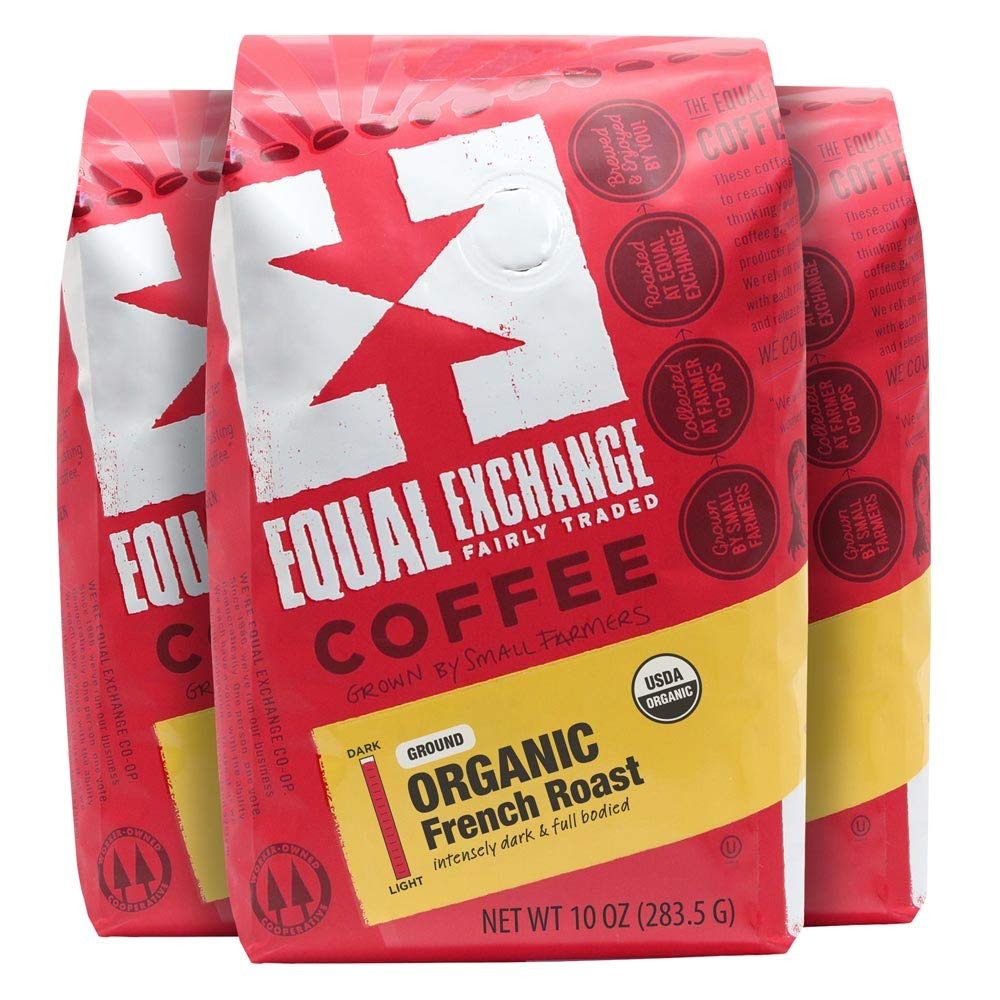
Item Name: Equal Exchange Organic Coffee, French Roast, Ground Bags, 10 Ounce (Pack of 3)
Bullet Point 1: Contains 3 bags, 10 oz per bag (30 oz)
Bullet Point 2: TASTE: Chocolaty Richness and a Subtle Smoky Flavor
Bullet Point 3: ROAST: Balanced Intensely Dark & Full Bodied Blend
Bullet Point 4: 100% Arabica Coffee Sustainably Grown by Small-Scale Farmer Cooperatives in Latin America, Africa & Asia
Bullet Point 5: 100% Fairly Traded Ingredients, Certified Organic by the USDA, Gourmet Quality, & Certified Kosher
Value: 30.0
Unit: Ounce

Price: 13.69